Frank Knight (arborist)

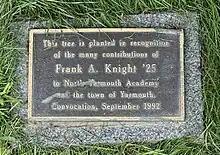
A plaque honoring Knight was installed in front of North Yarmouth Academy in 1992

Knight was born in Pownal, Maine, on October 17, 1908, to Frank Addison Sr. and Kate Hodsdon Knight. His father ran a sawmill on Hodsdon Road in Pownal.